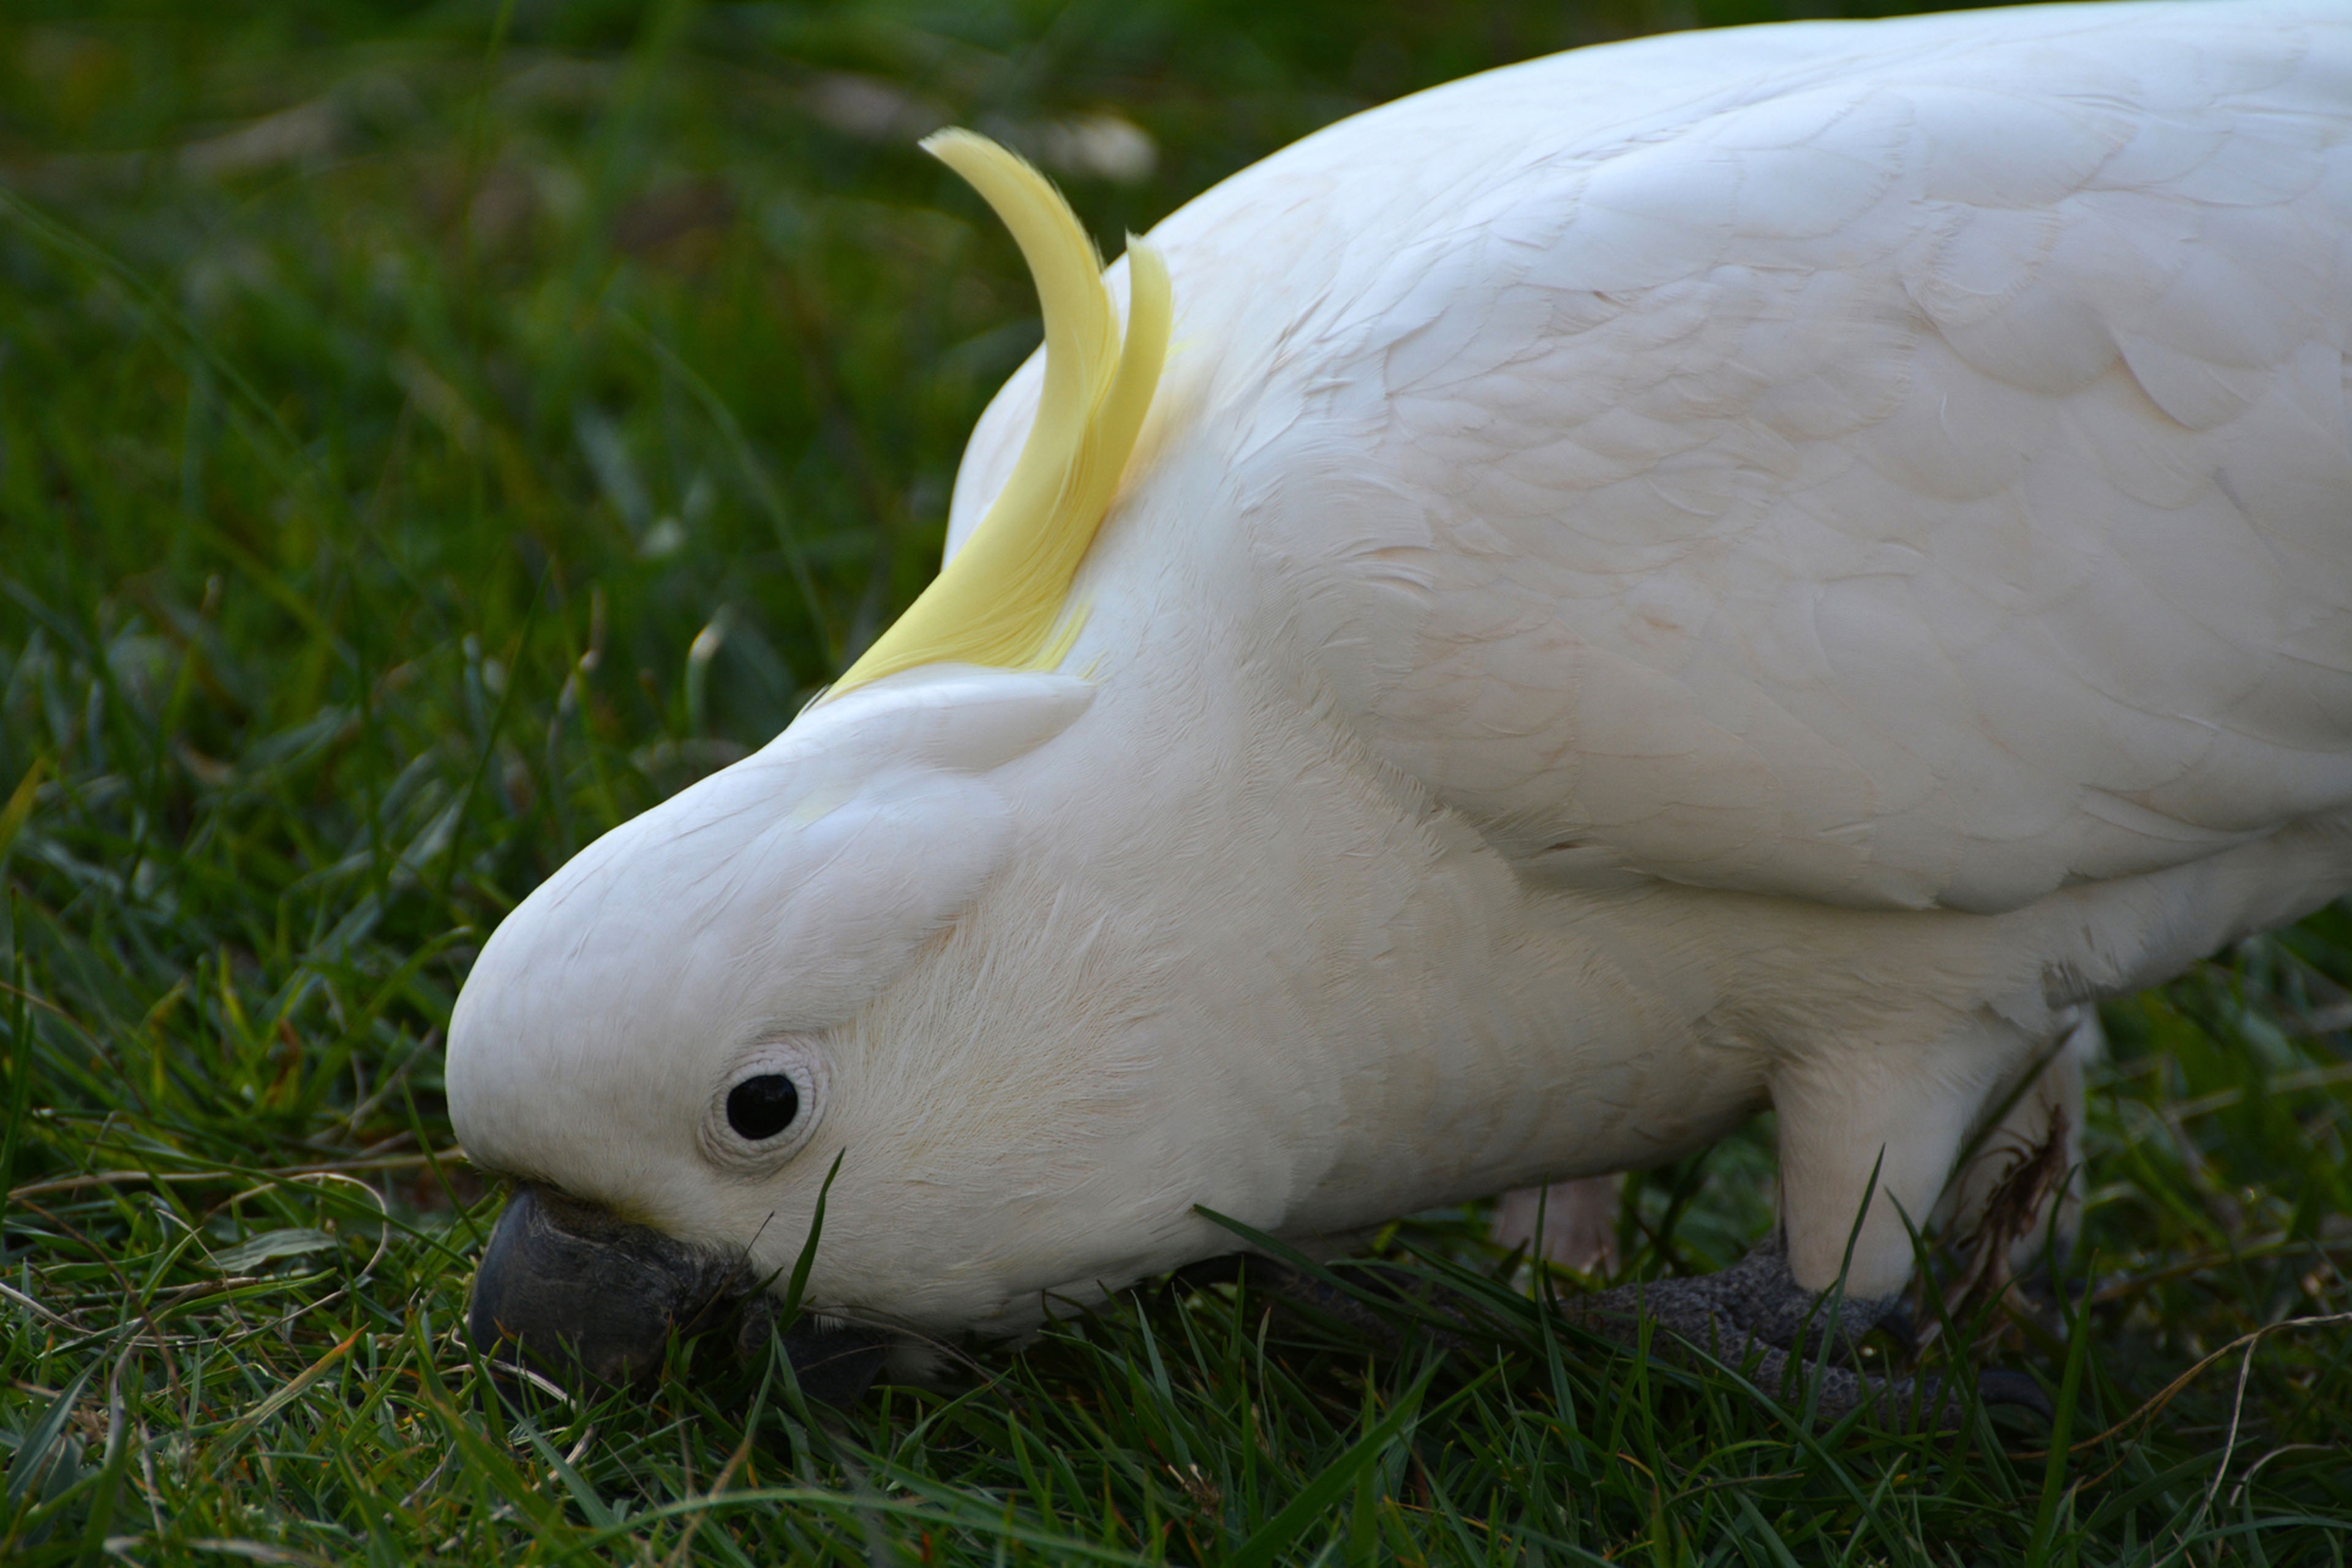
nature, bird, wing, white, wildlife, beak, fauna, australia, vertebrate, parrot, cockatoo, sulphur crested cockatoo